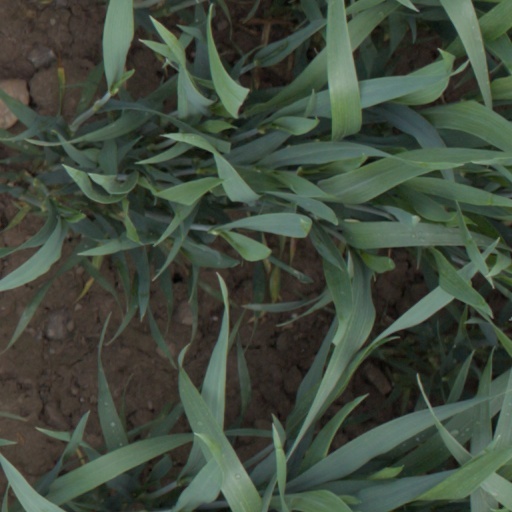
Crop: wheat